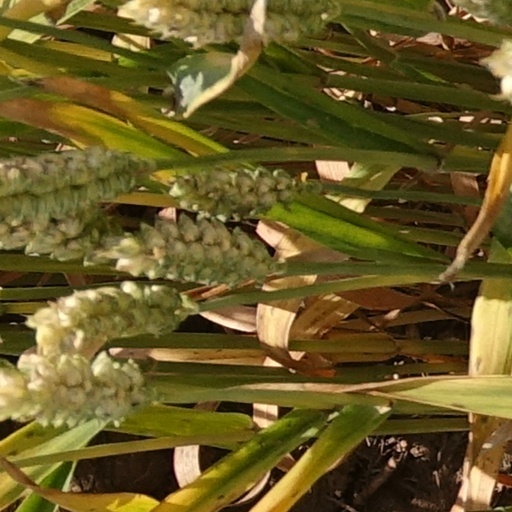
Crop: wheat